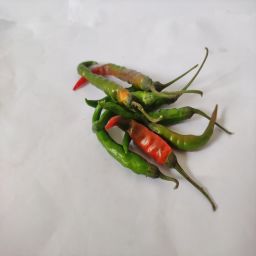
Crop: Chile Pepper
Quality: Ripe